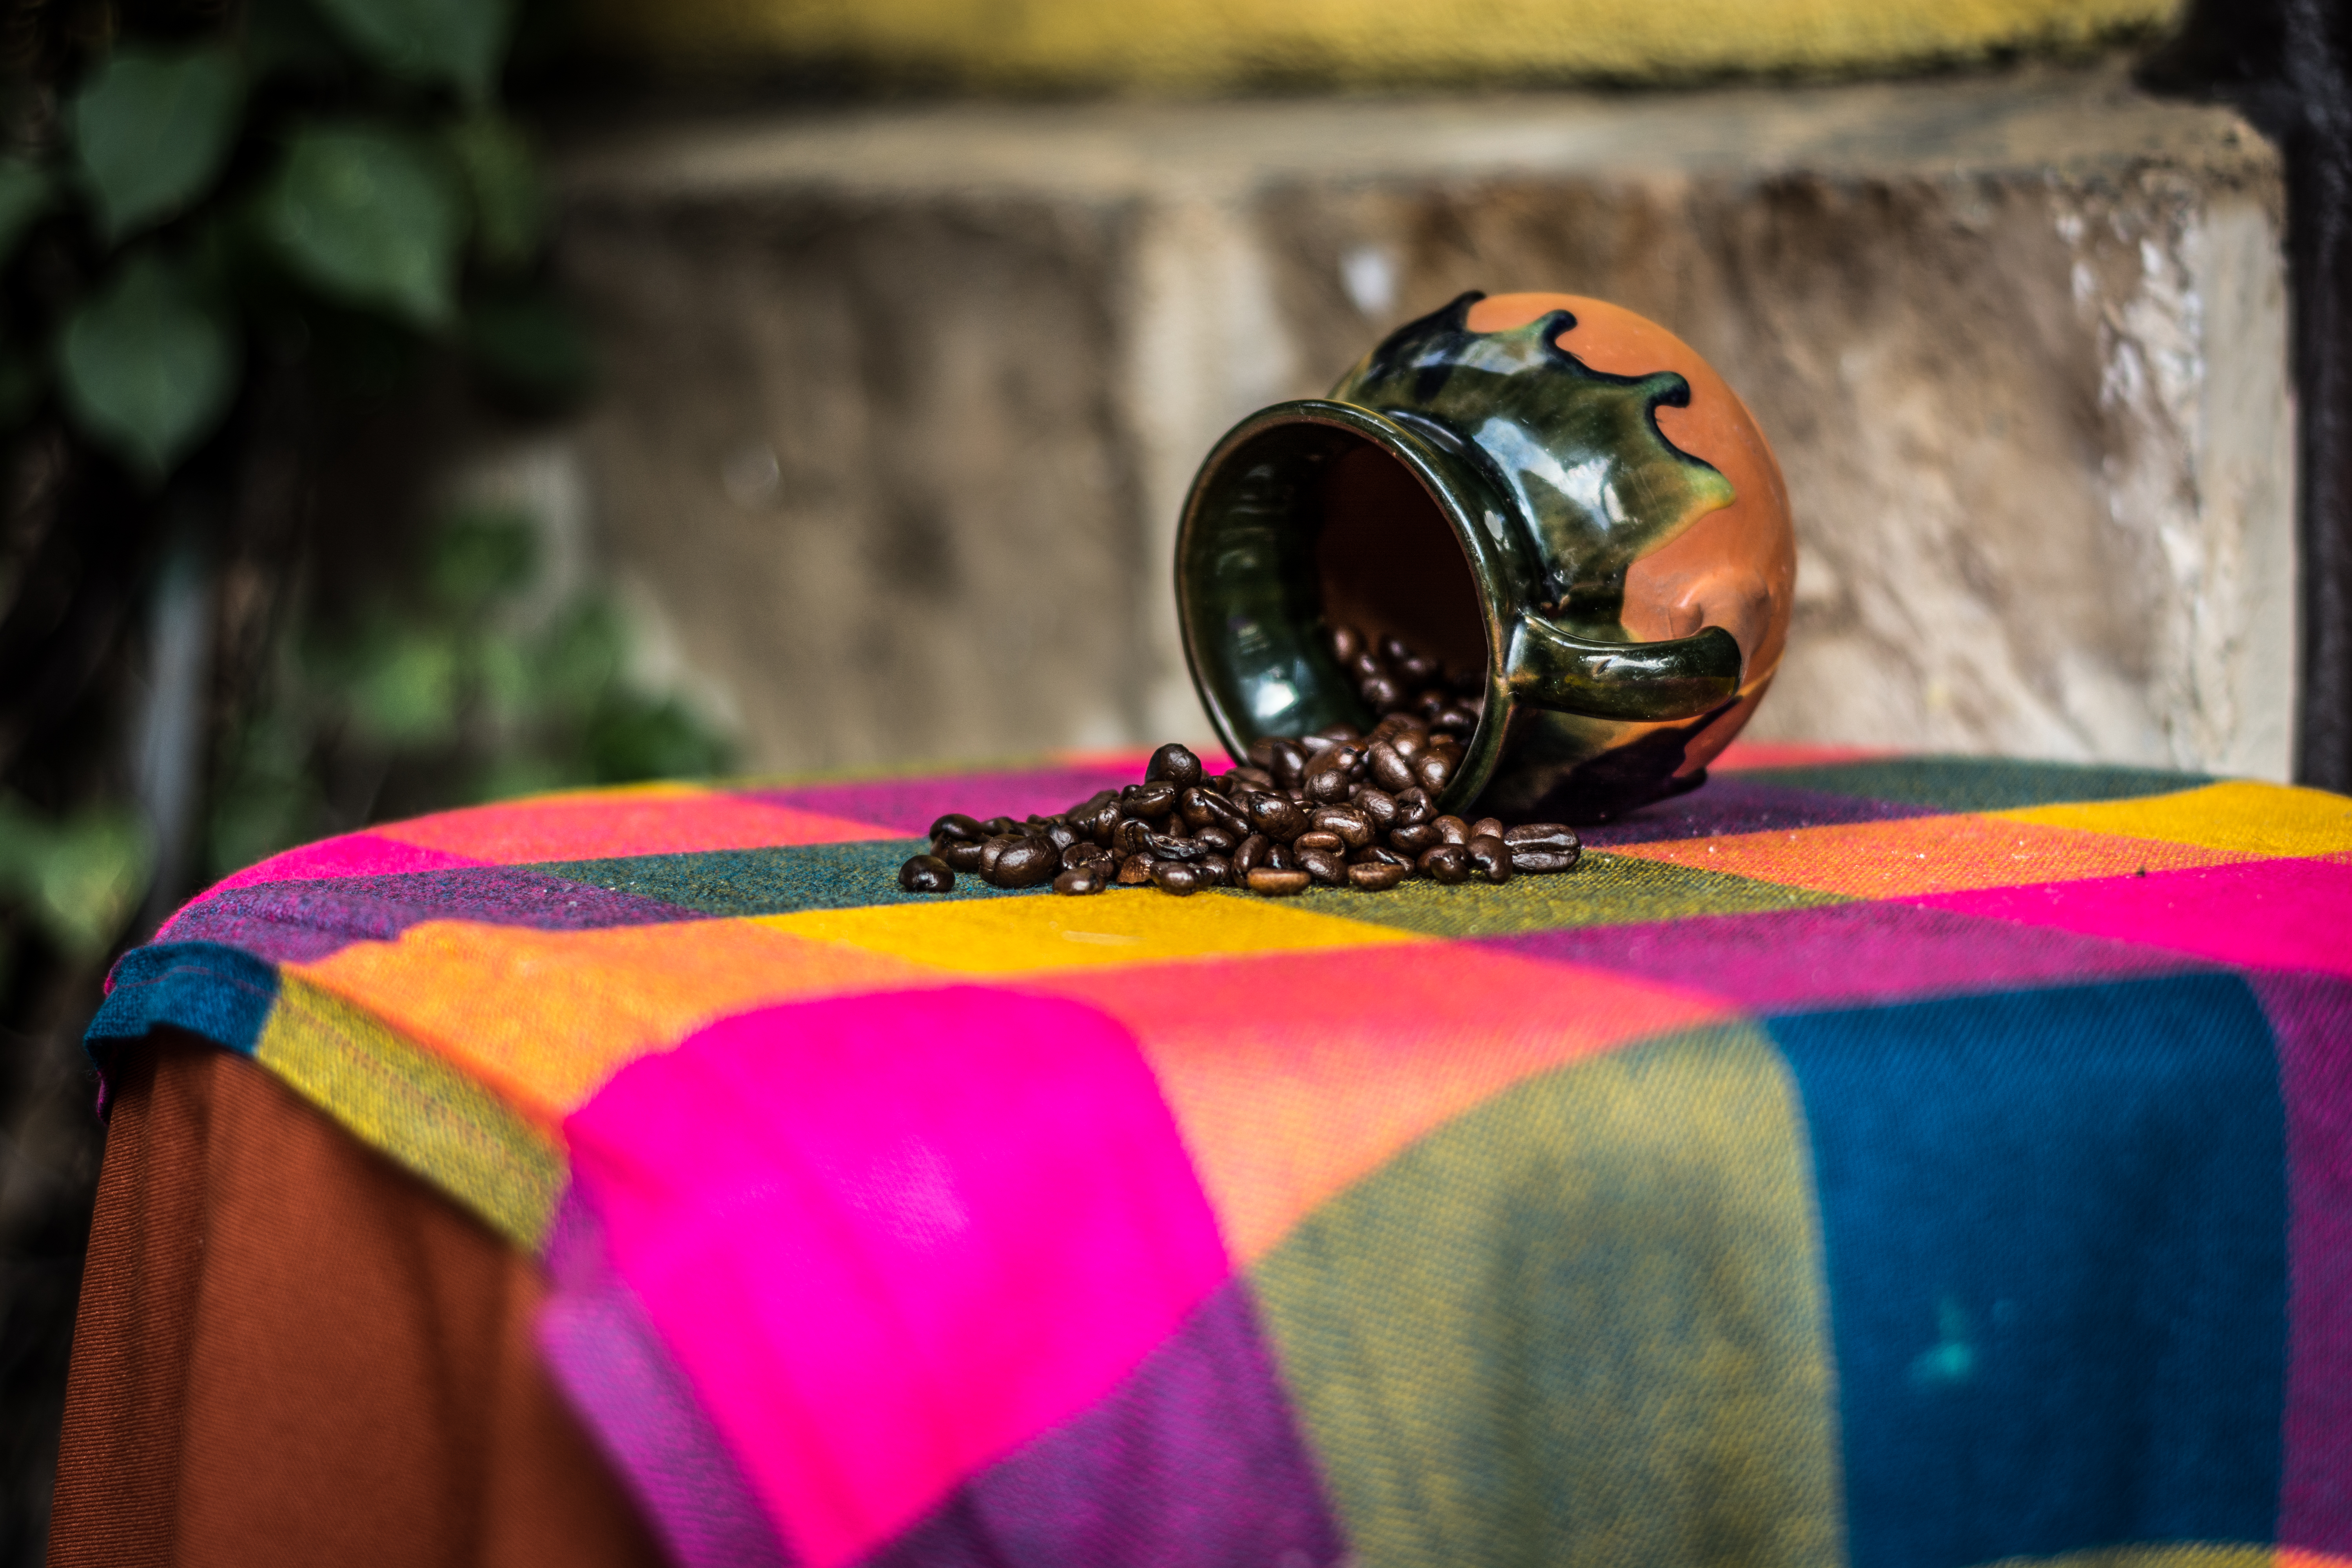
blur, girl, travel, cup, pattern, green, colourful, color, colorful, yellow, tablecloth, close up, daylight, sunglasses, mexican, coffee beans, ceramic cup, spilled beans